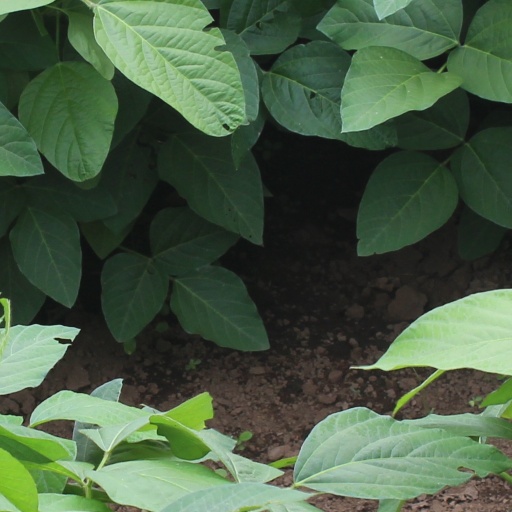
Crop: soybean